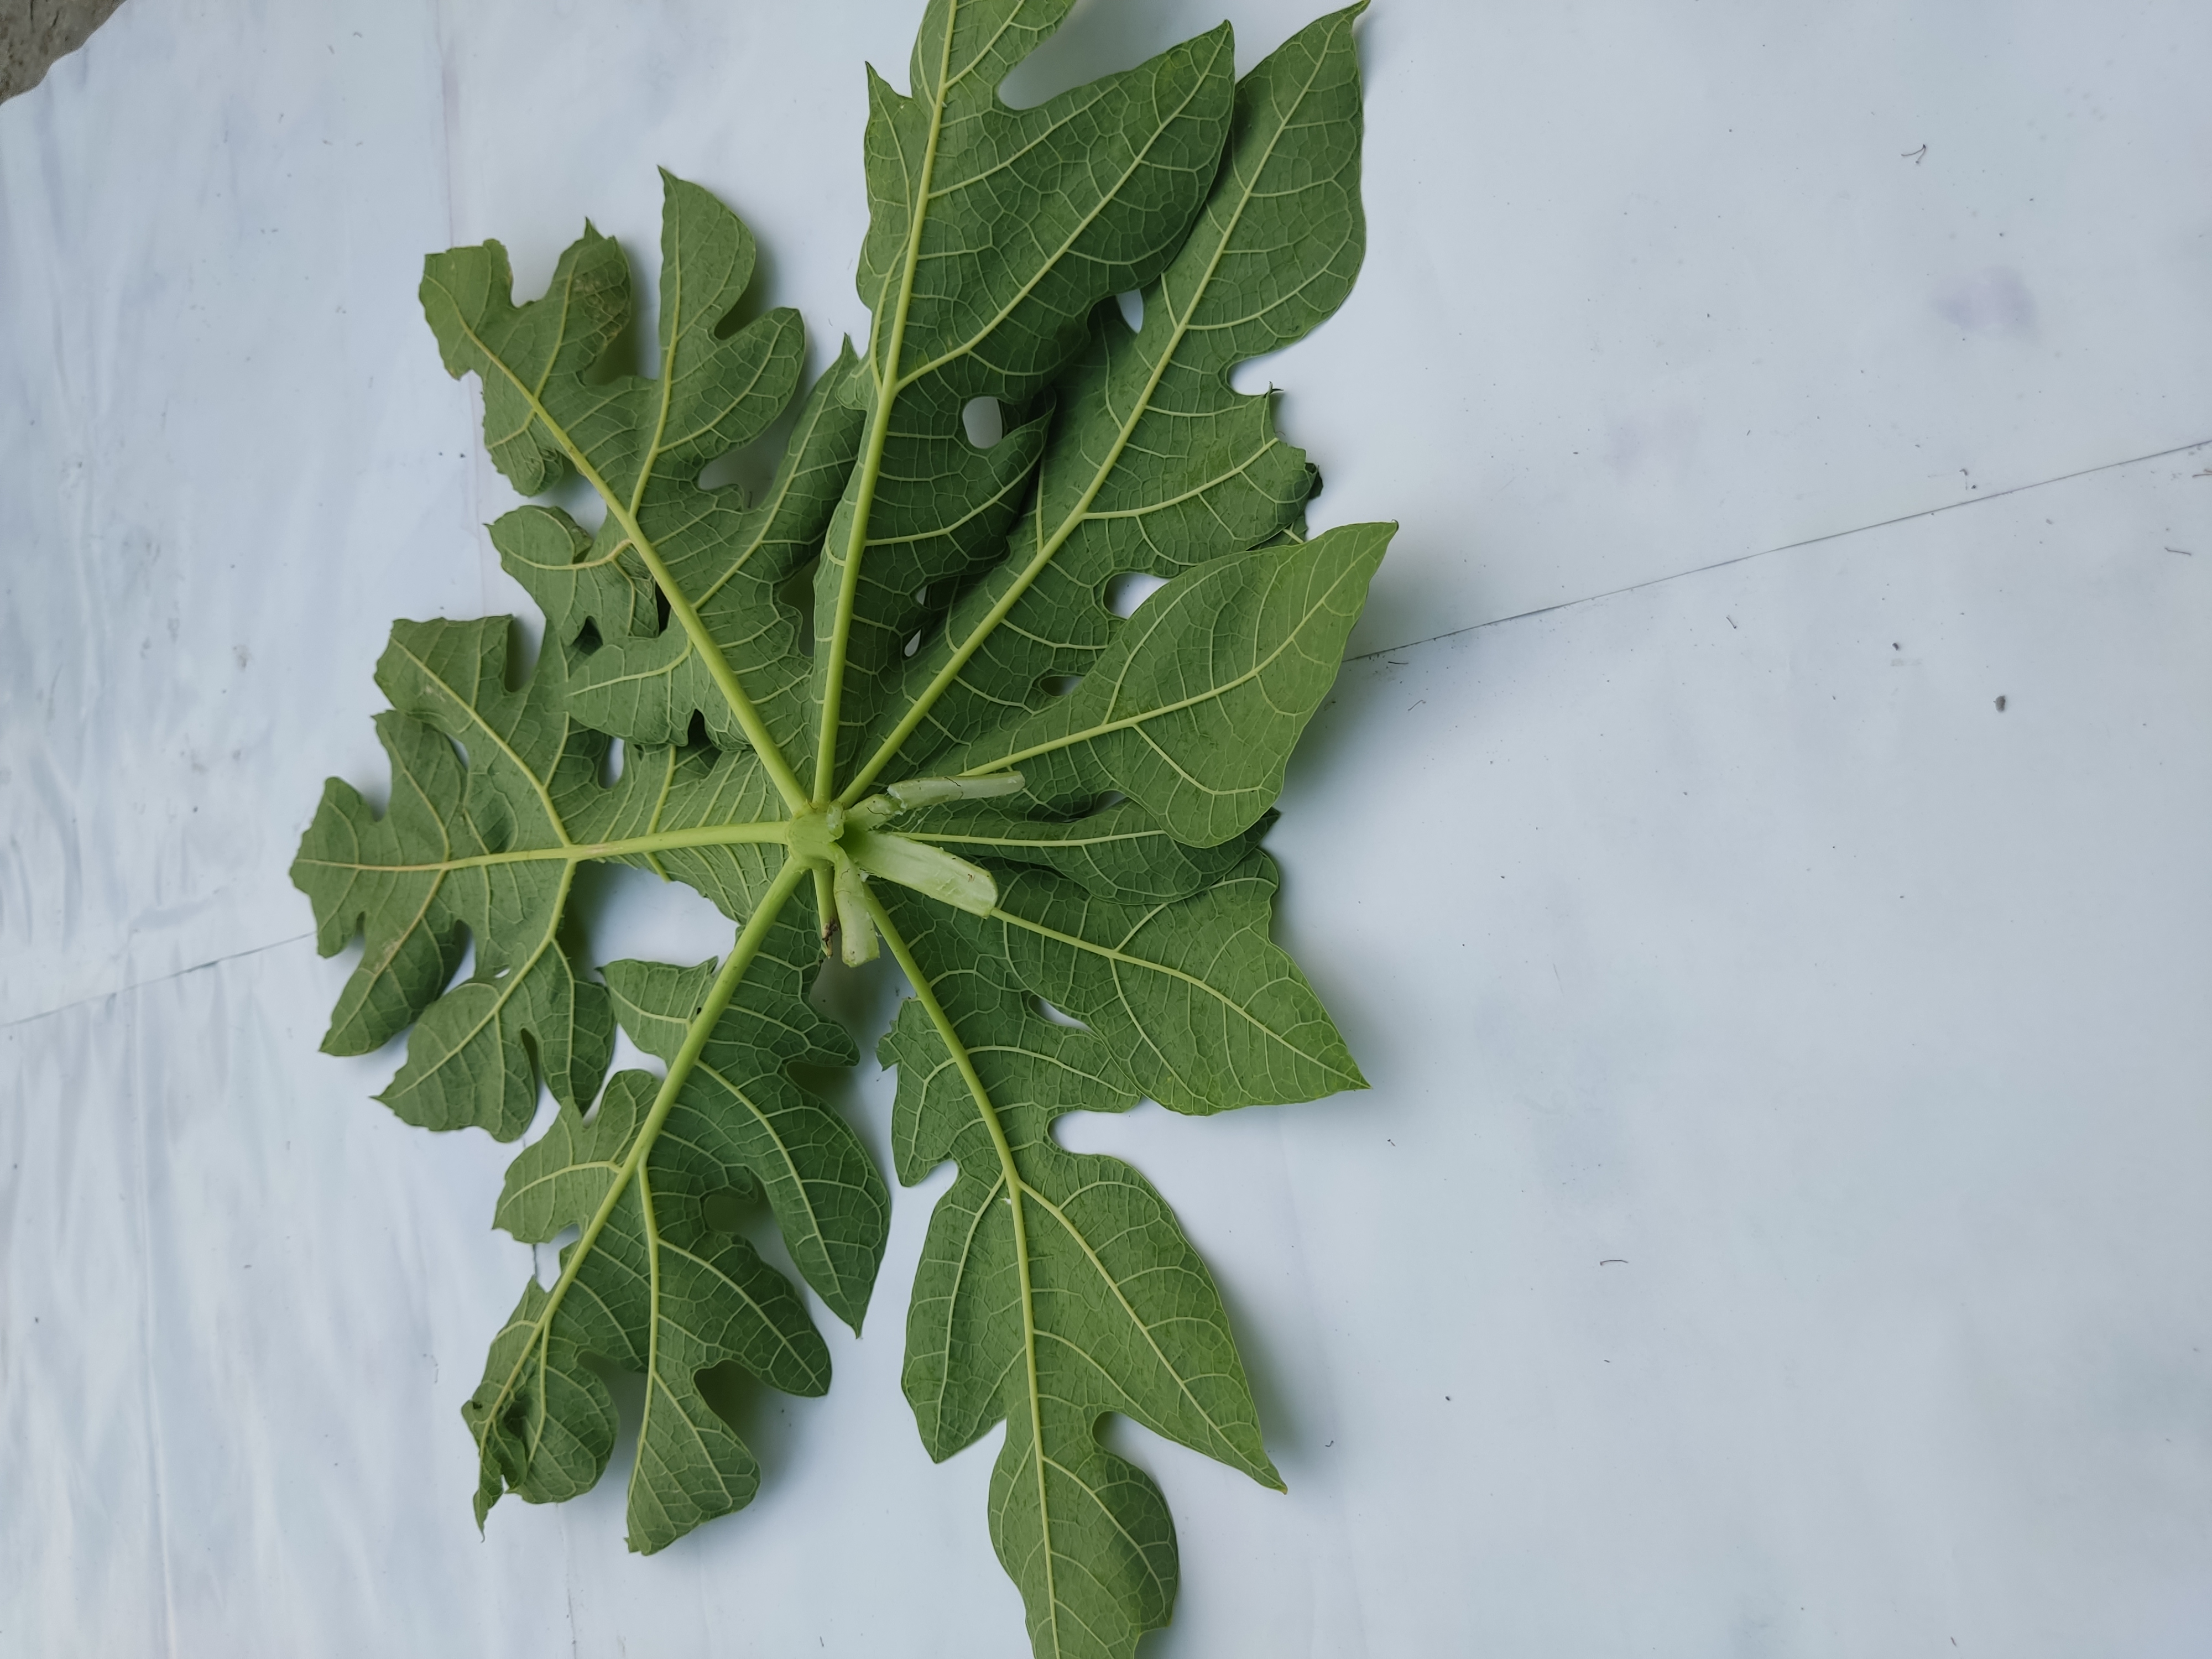
Label: Mosaic